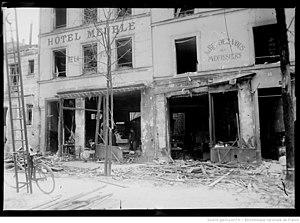
Les N°51-53 boulevard Auguste- Blanqui après le bombardement du 2 juin 1918
Le boulevard Auguste-Blanqui est un boulevard du 13ᵉ arrondissement de Paris. Il fait partie de l'axe qui relie la place d'Italie à la place Denfert-Rochereau.
Cet article recense les bombardements aériens et d'artillerie lourde à grande puissance sur Paris et sa banlieue durant la Première Guerre mondiale.